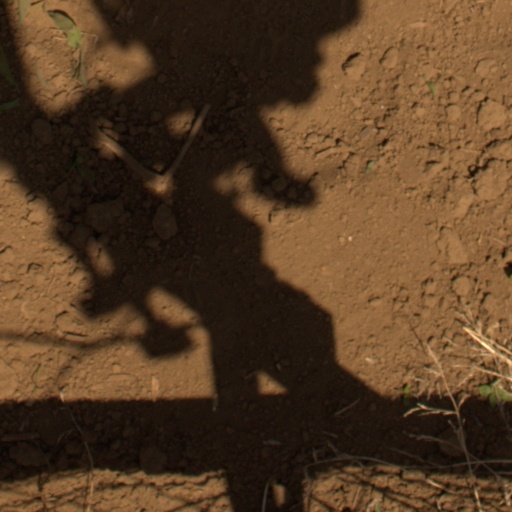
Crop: Jerusalem artichoke